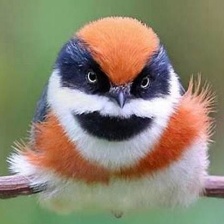
Species: BLACK THROATED BUSHTIT
Scientific name: AEGITHALOS CONCINNUS